Richard Parkes Bonington

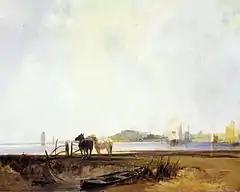
"Landscape near Quilleboeuf", c. 1824–1825. Yale Center for British Art

Delacroix paid tribute to Bonington's work in a letter to Théophile Thoré in 1861. It reads, in part: